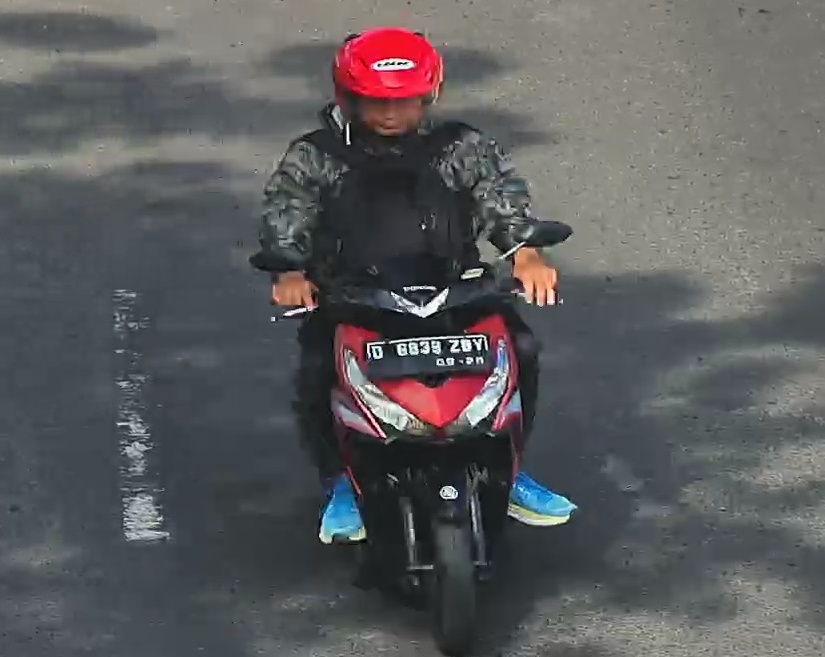
person-with-helmet: 1
person-without-helmet: 0